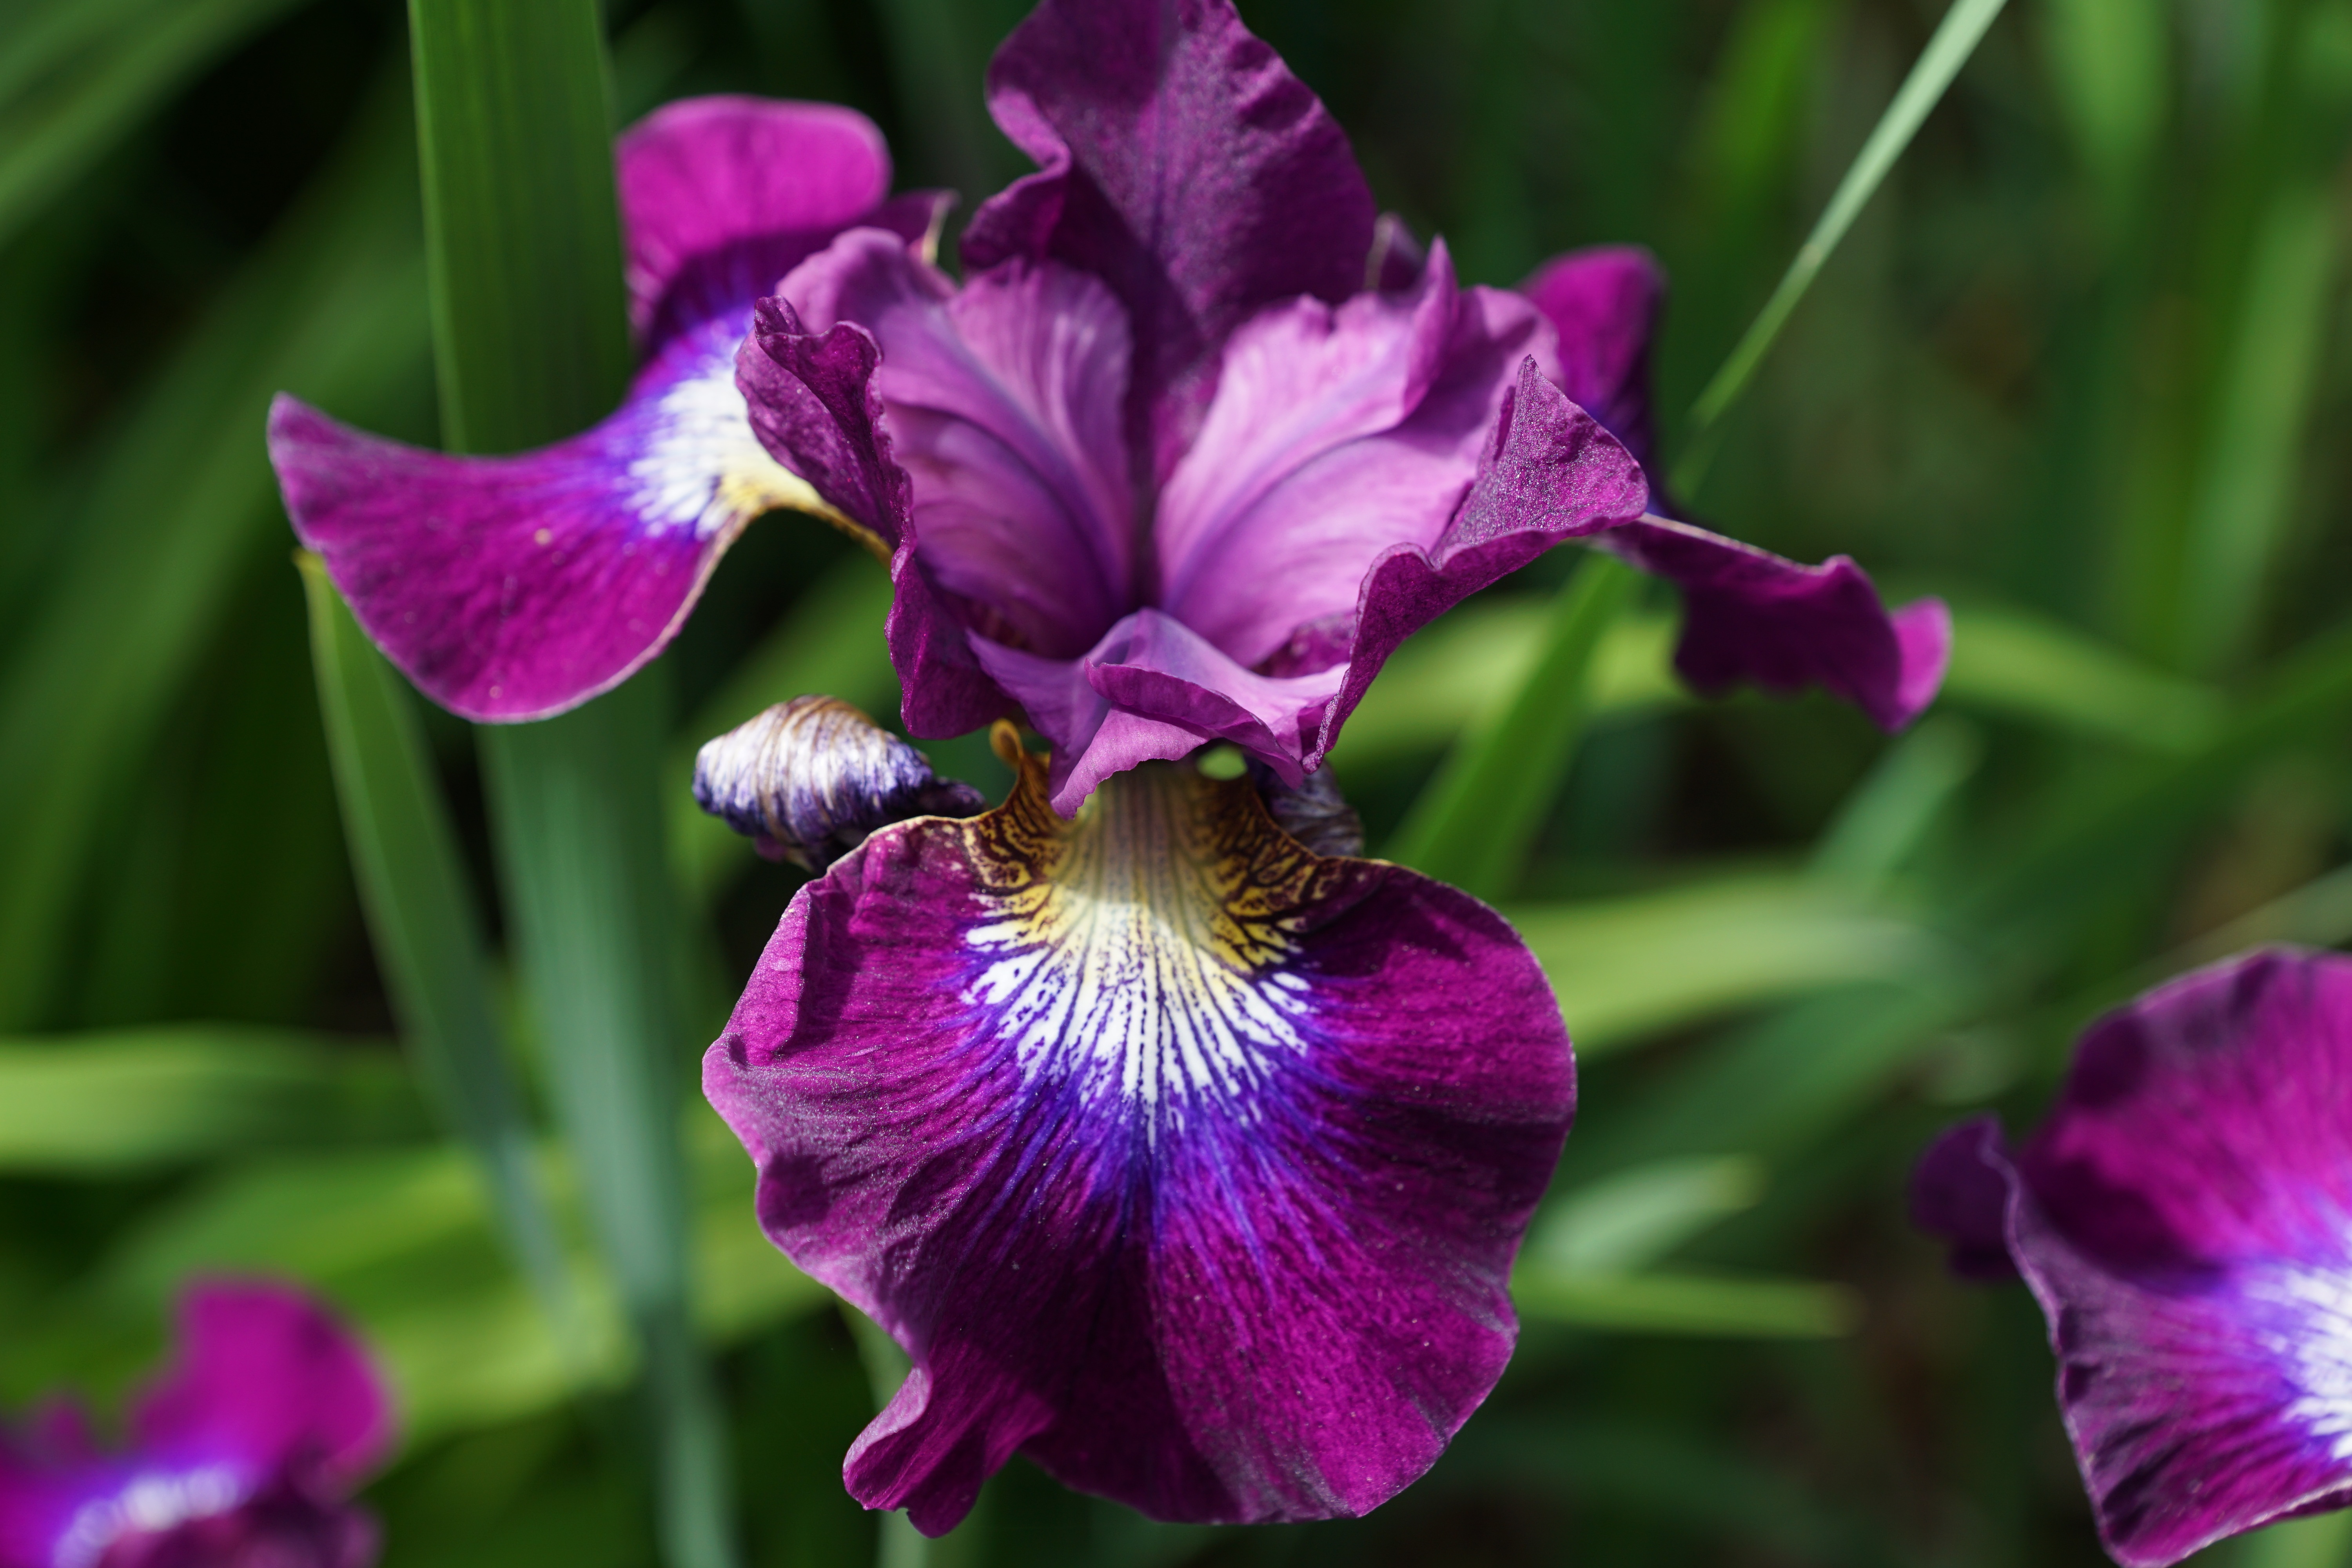
nature, blossom, plant, flower, purple, petal, bloom, botany, garden, flora, iris, eye, macro photography, flowering plant, iris versicolor, land plant, iris family